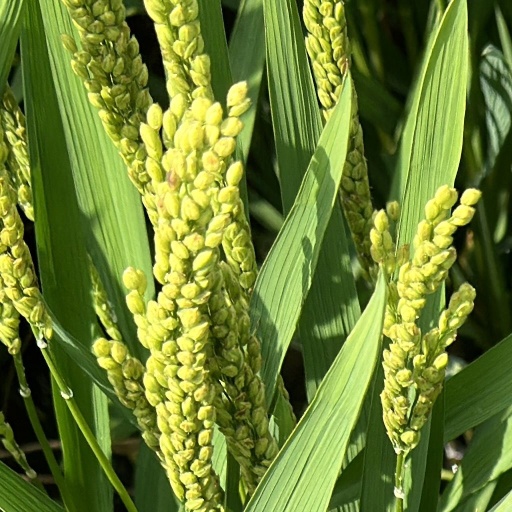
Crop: rice